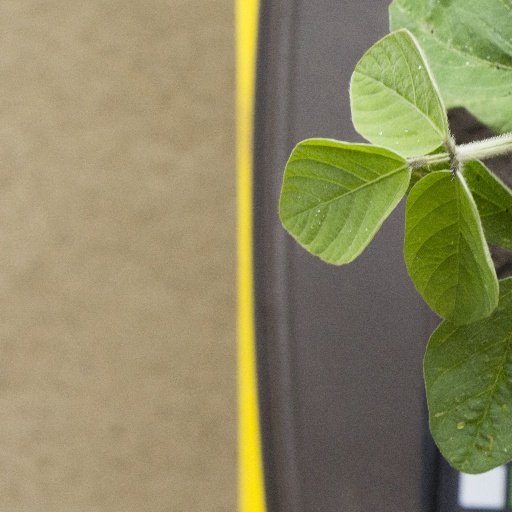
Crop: soybean